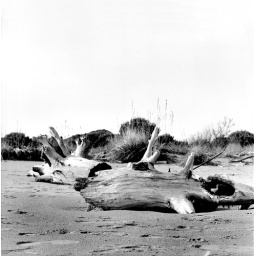
tree trunks in the Brussa beach 09